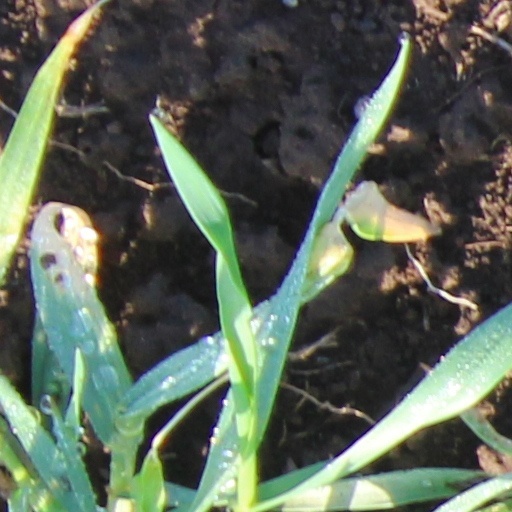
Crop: wheat